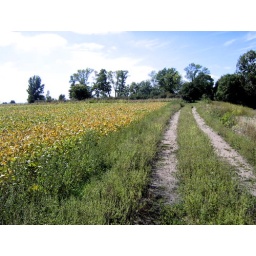
I rode my bike out on Ryan's road because there is nothing like a country road in the Fall.